Tabasco sauce

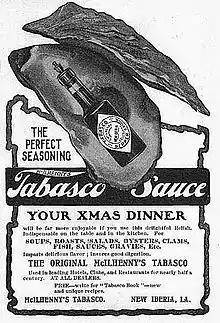
A Tabasco advertisement from : Note the cork-top bottle and diamond logo label, which is similar to those in use today.

According to the company's official history, Tabasco was first produced in 1868 by Edmund McIlhenny, a Maryland-born former banker who moved to Louisiana around 1840. However, as Jeffrey Rothfeder's book "McIlhenny's Gold" points out, some of the McIlhenny Company's official history is disputed, and the politician Maunsel White was producing a tabasco pepper sauce two decades before McIlhenny. A 2007 book review by Mark Robichaux of "The Wall Street Journal" quotes Rothfeder's book: